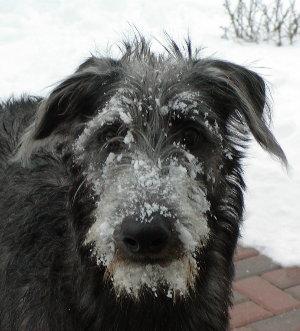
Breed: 224-n000056-Scottish_deerhound